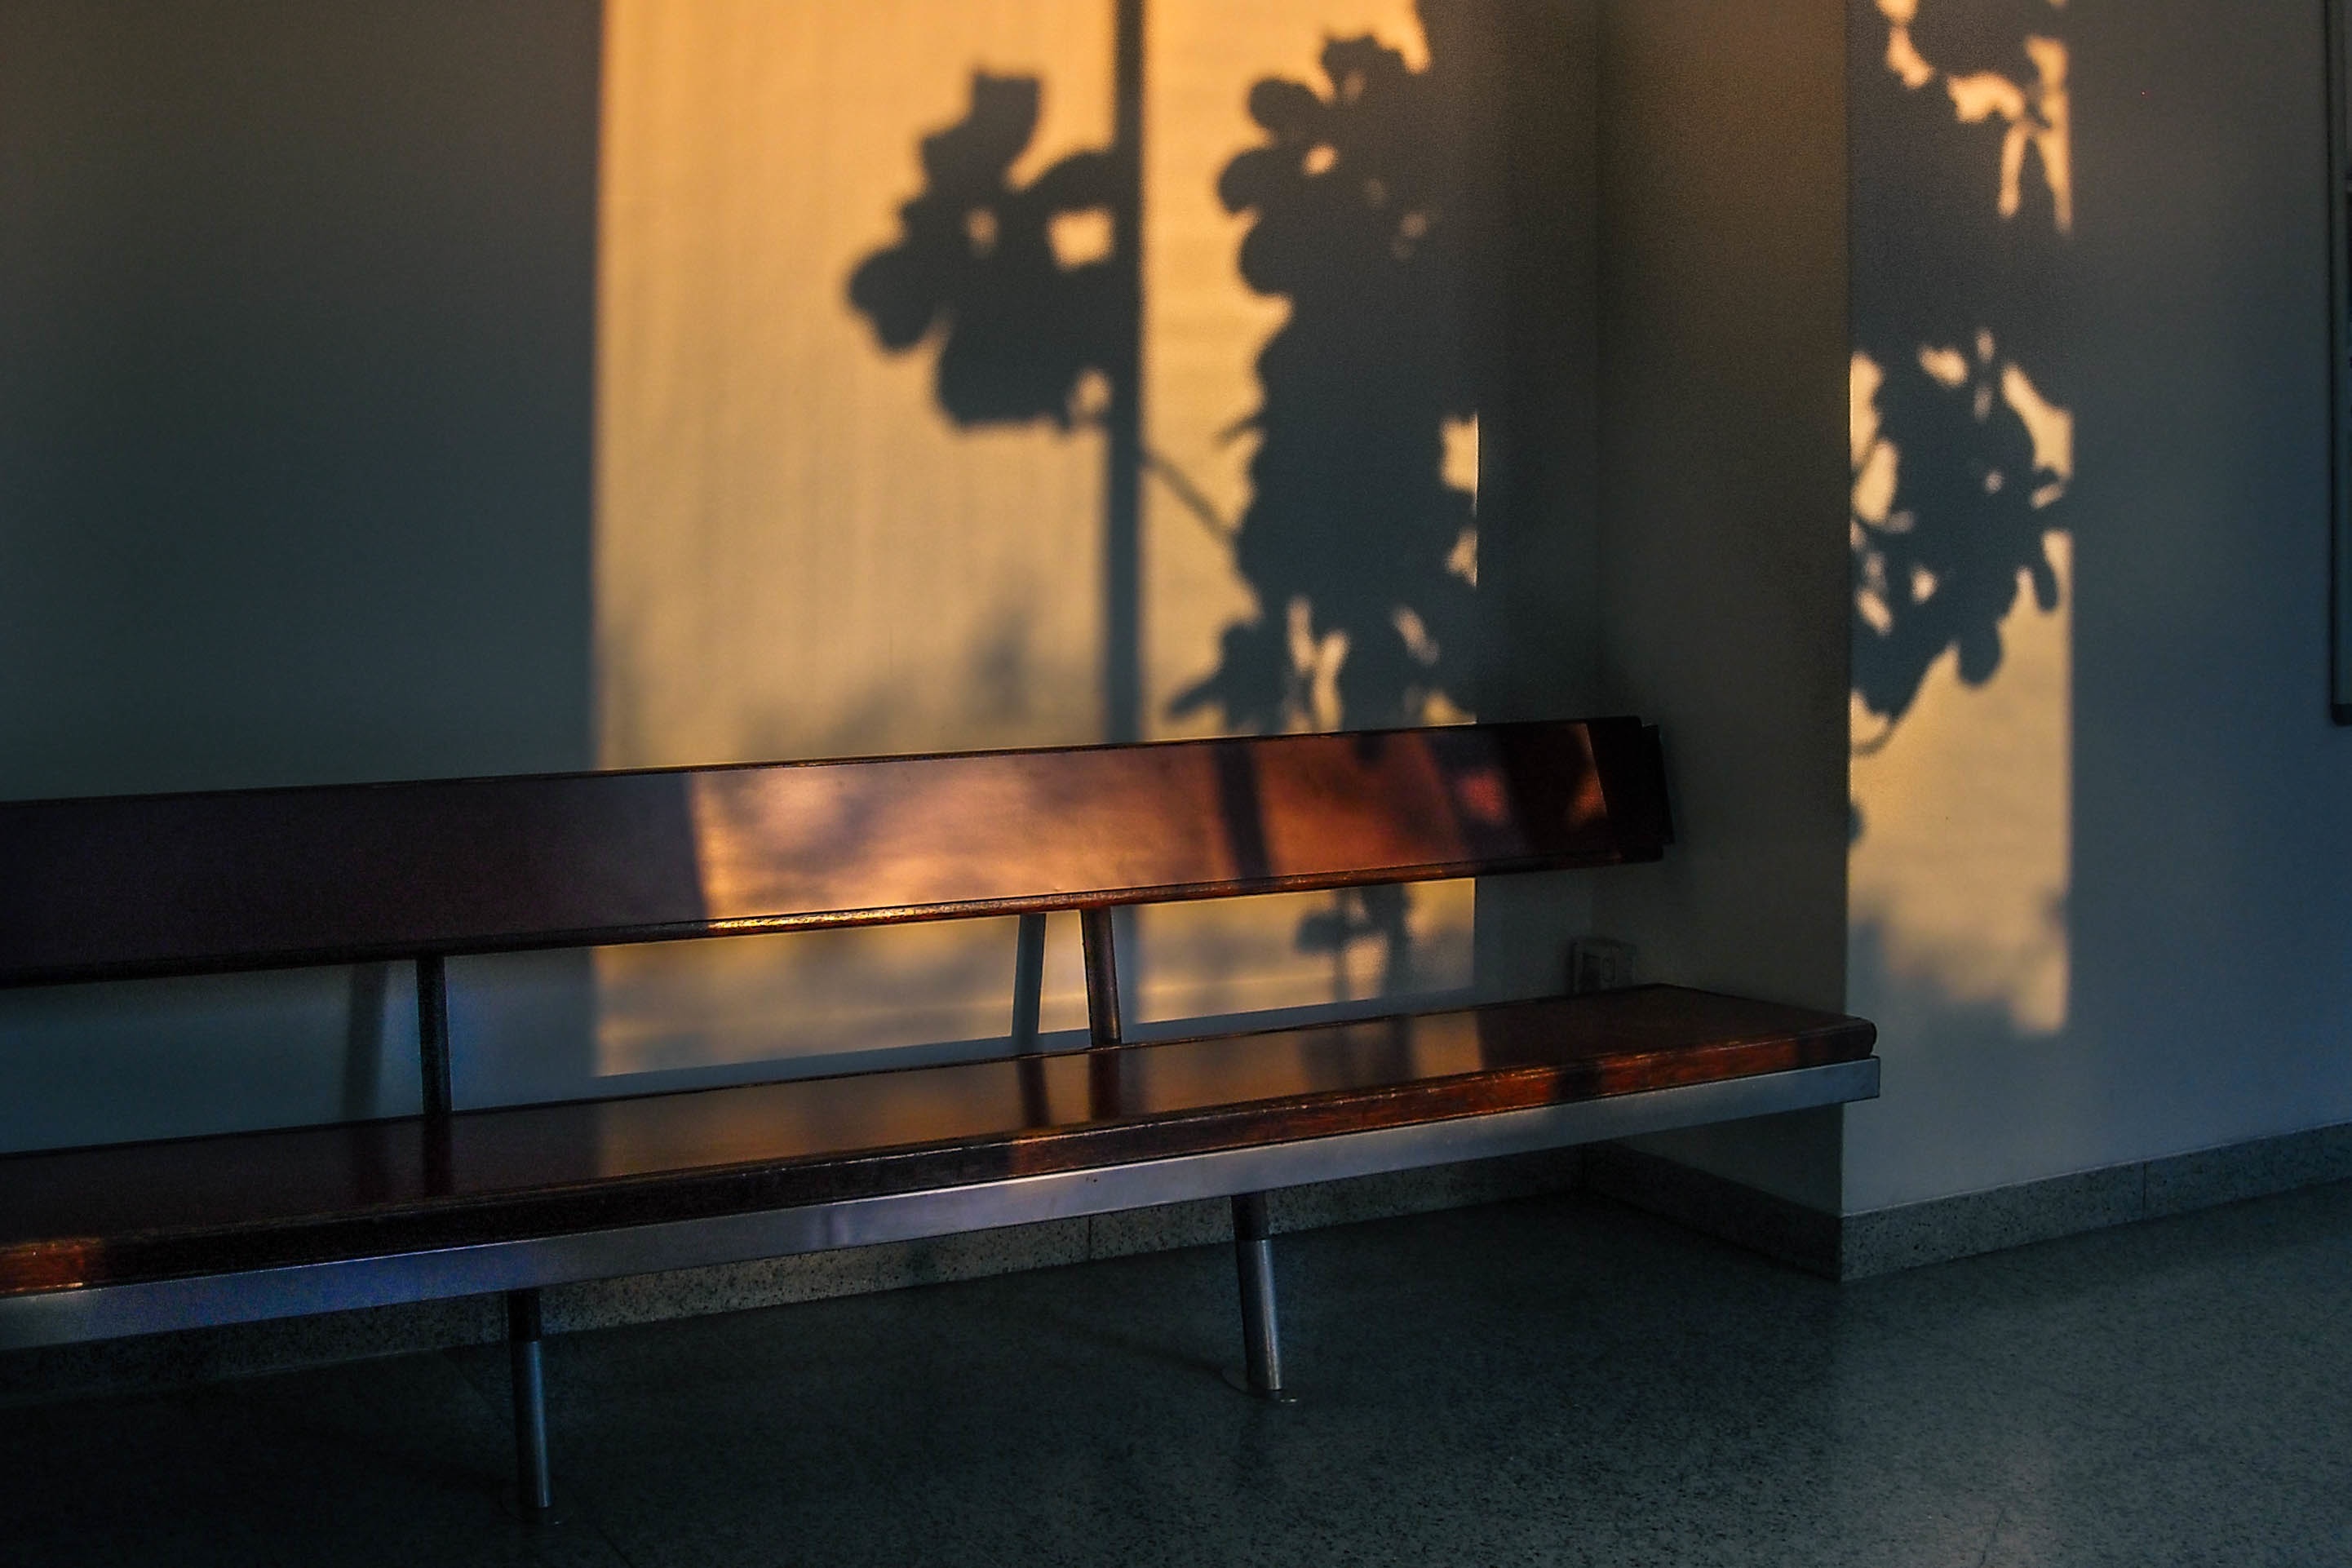
table, light, wood, bench, seat, glass, wall, shadow, shelf, living room, furniture, room, lighting, interior design, wooden bench, design, shape, hearth, light and shadow, window covering, display device, waiting bay